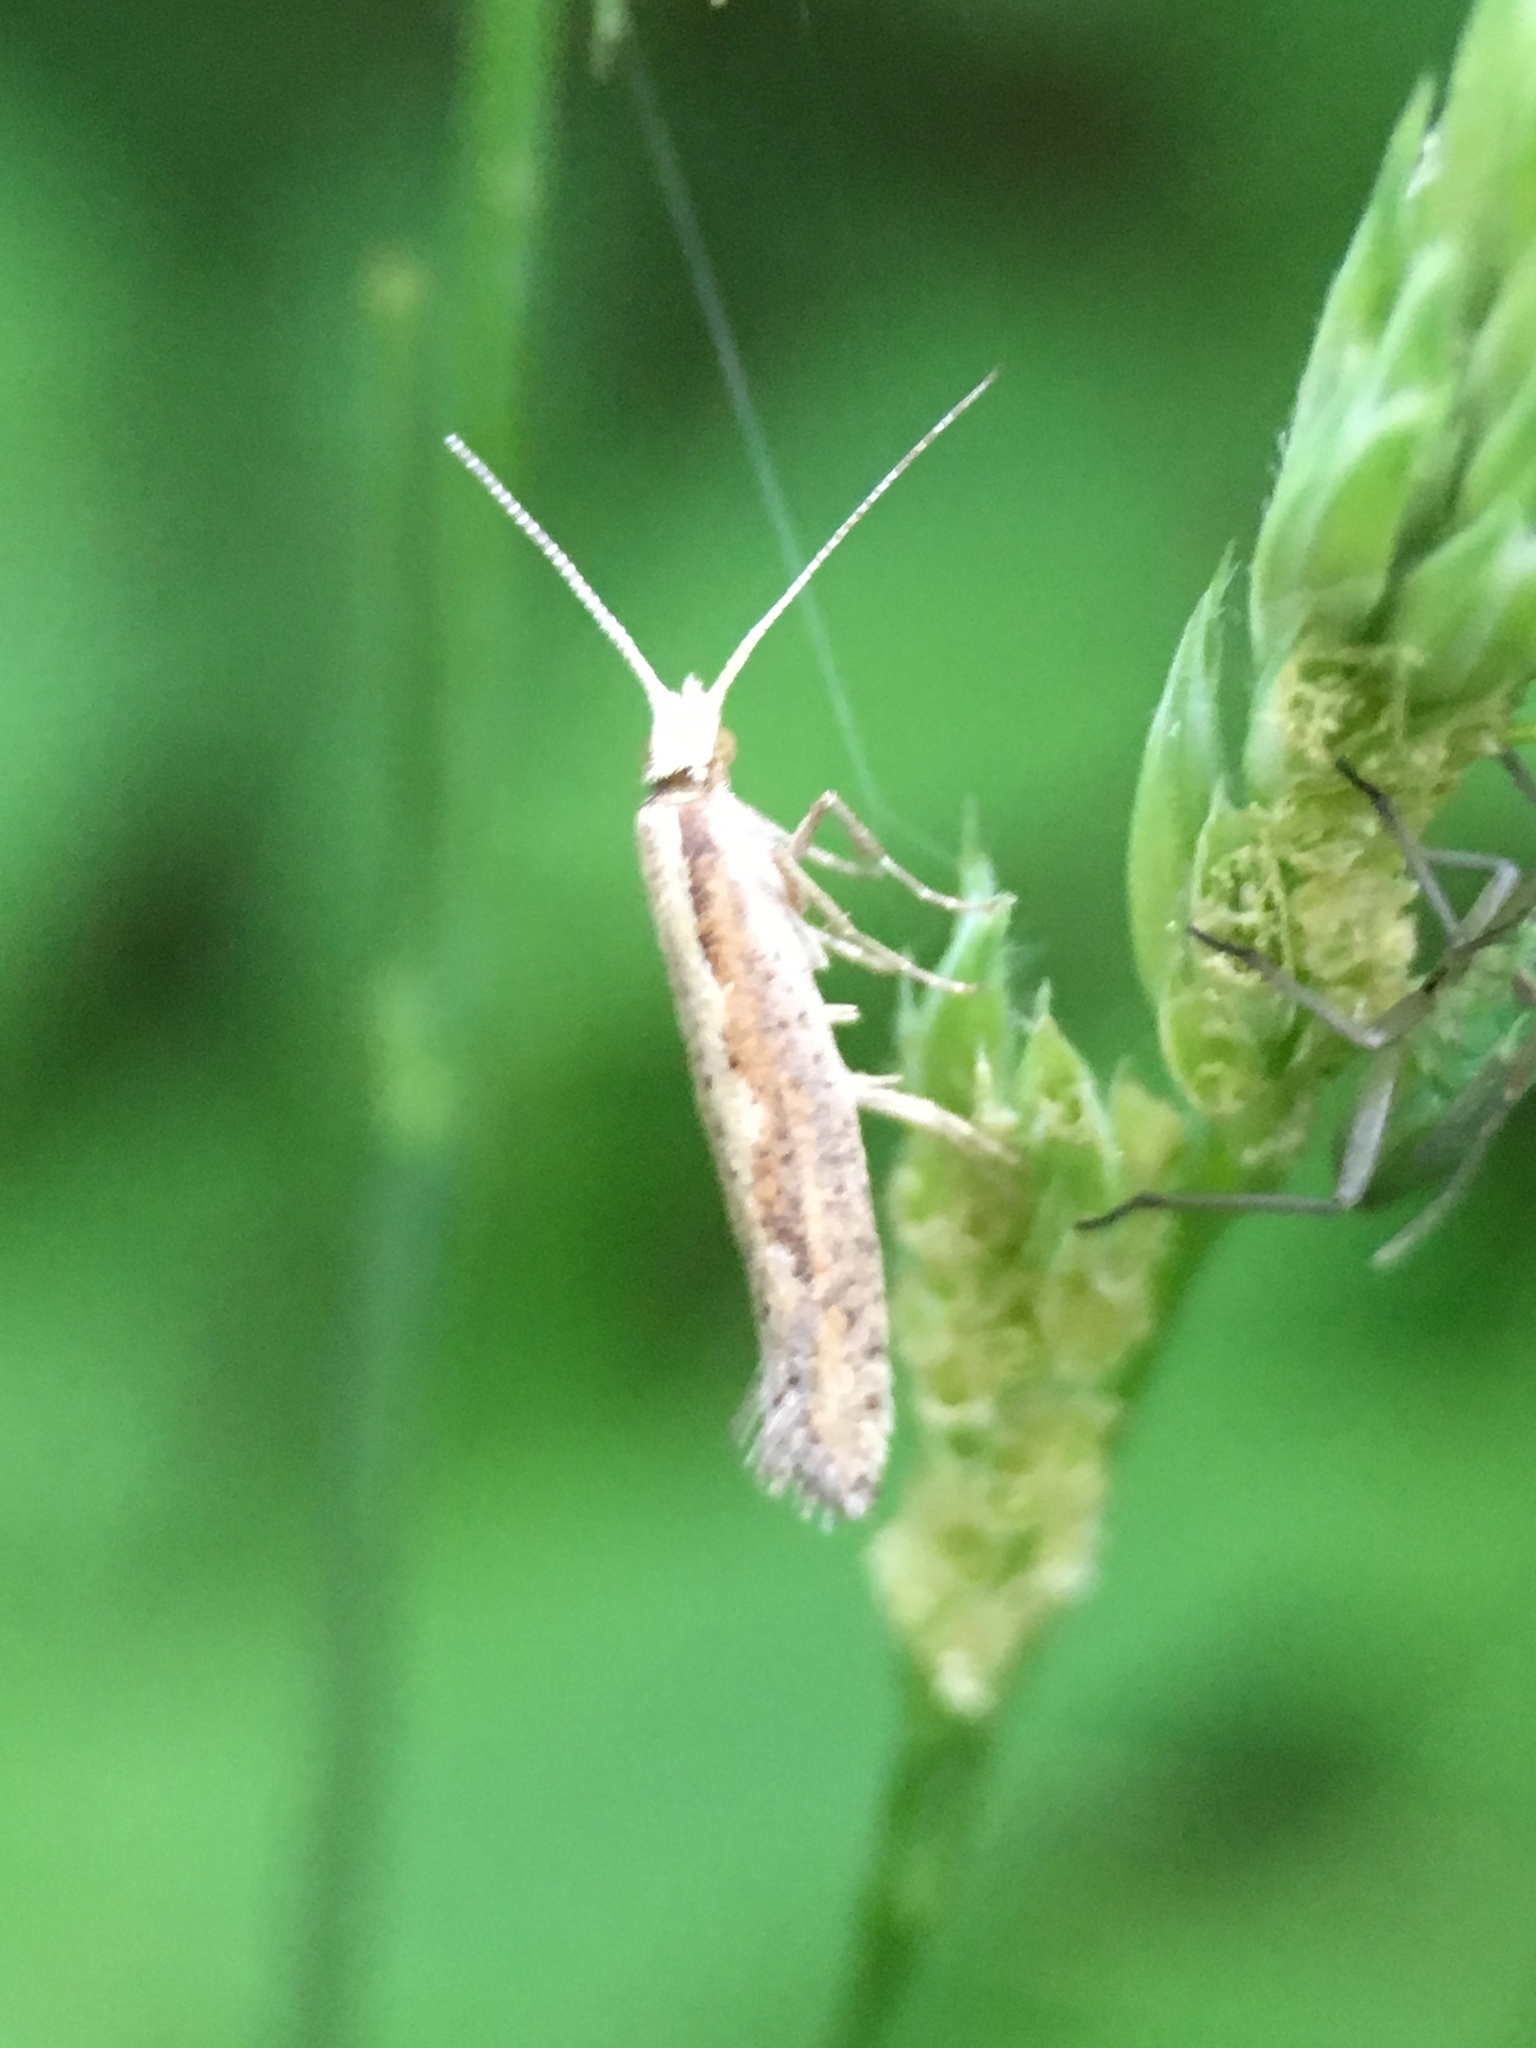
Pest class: diamondback_moth